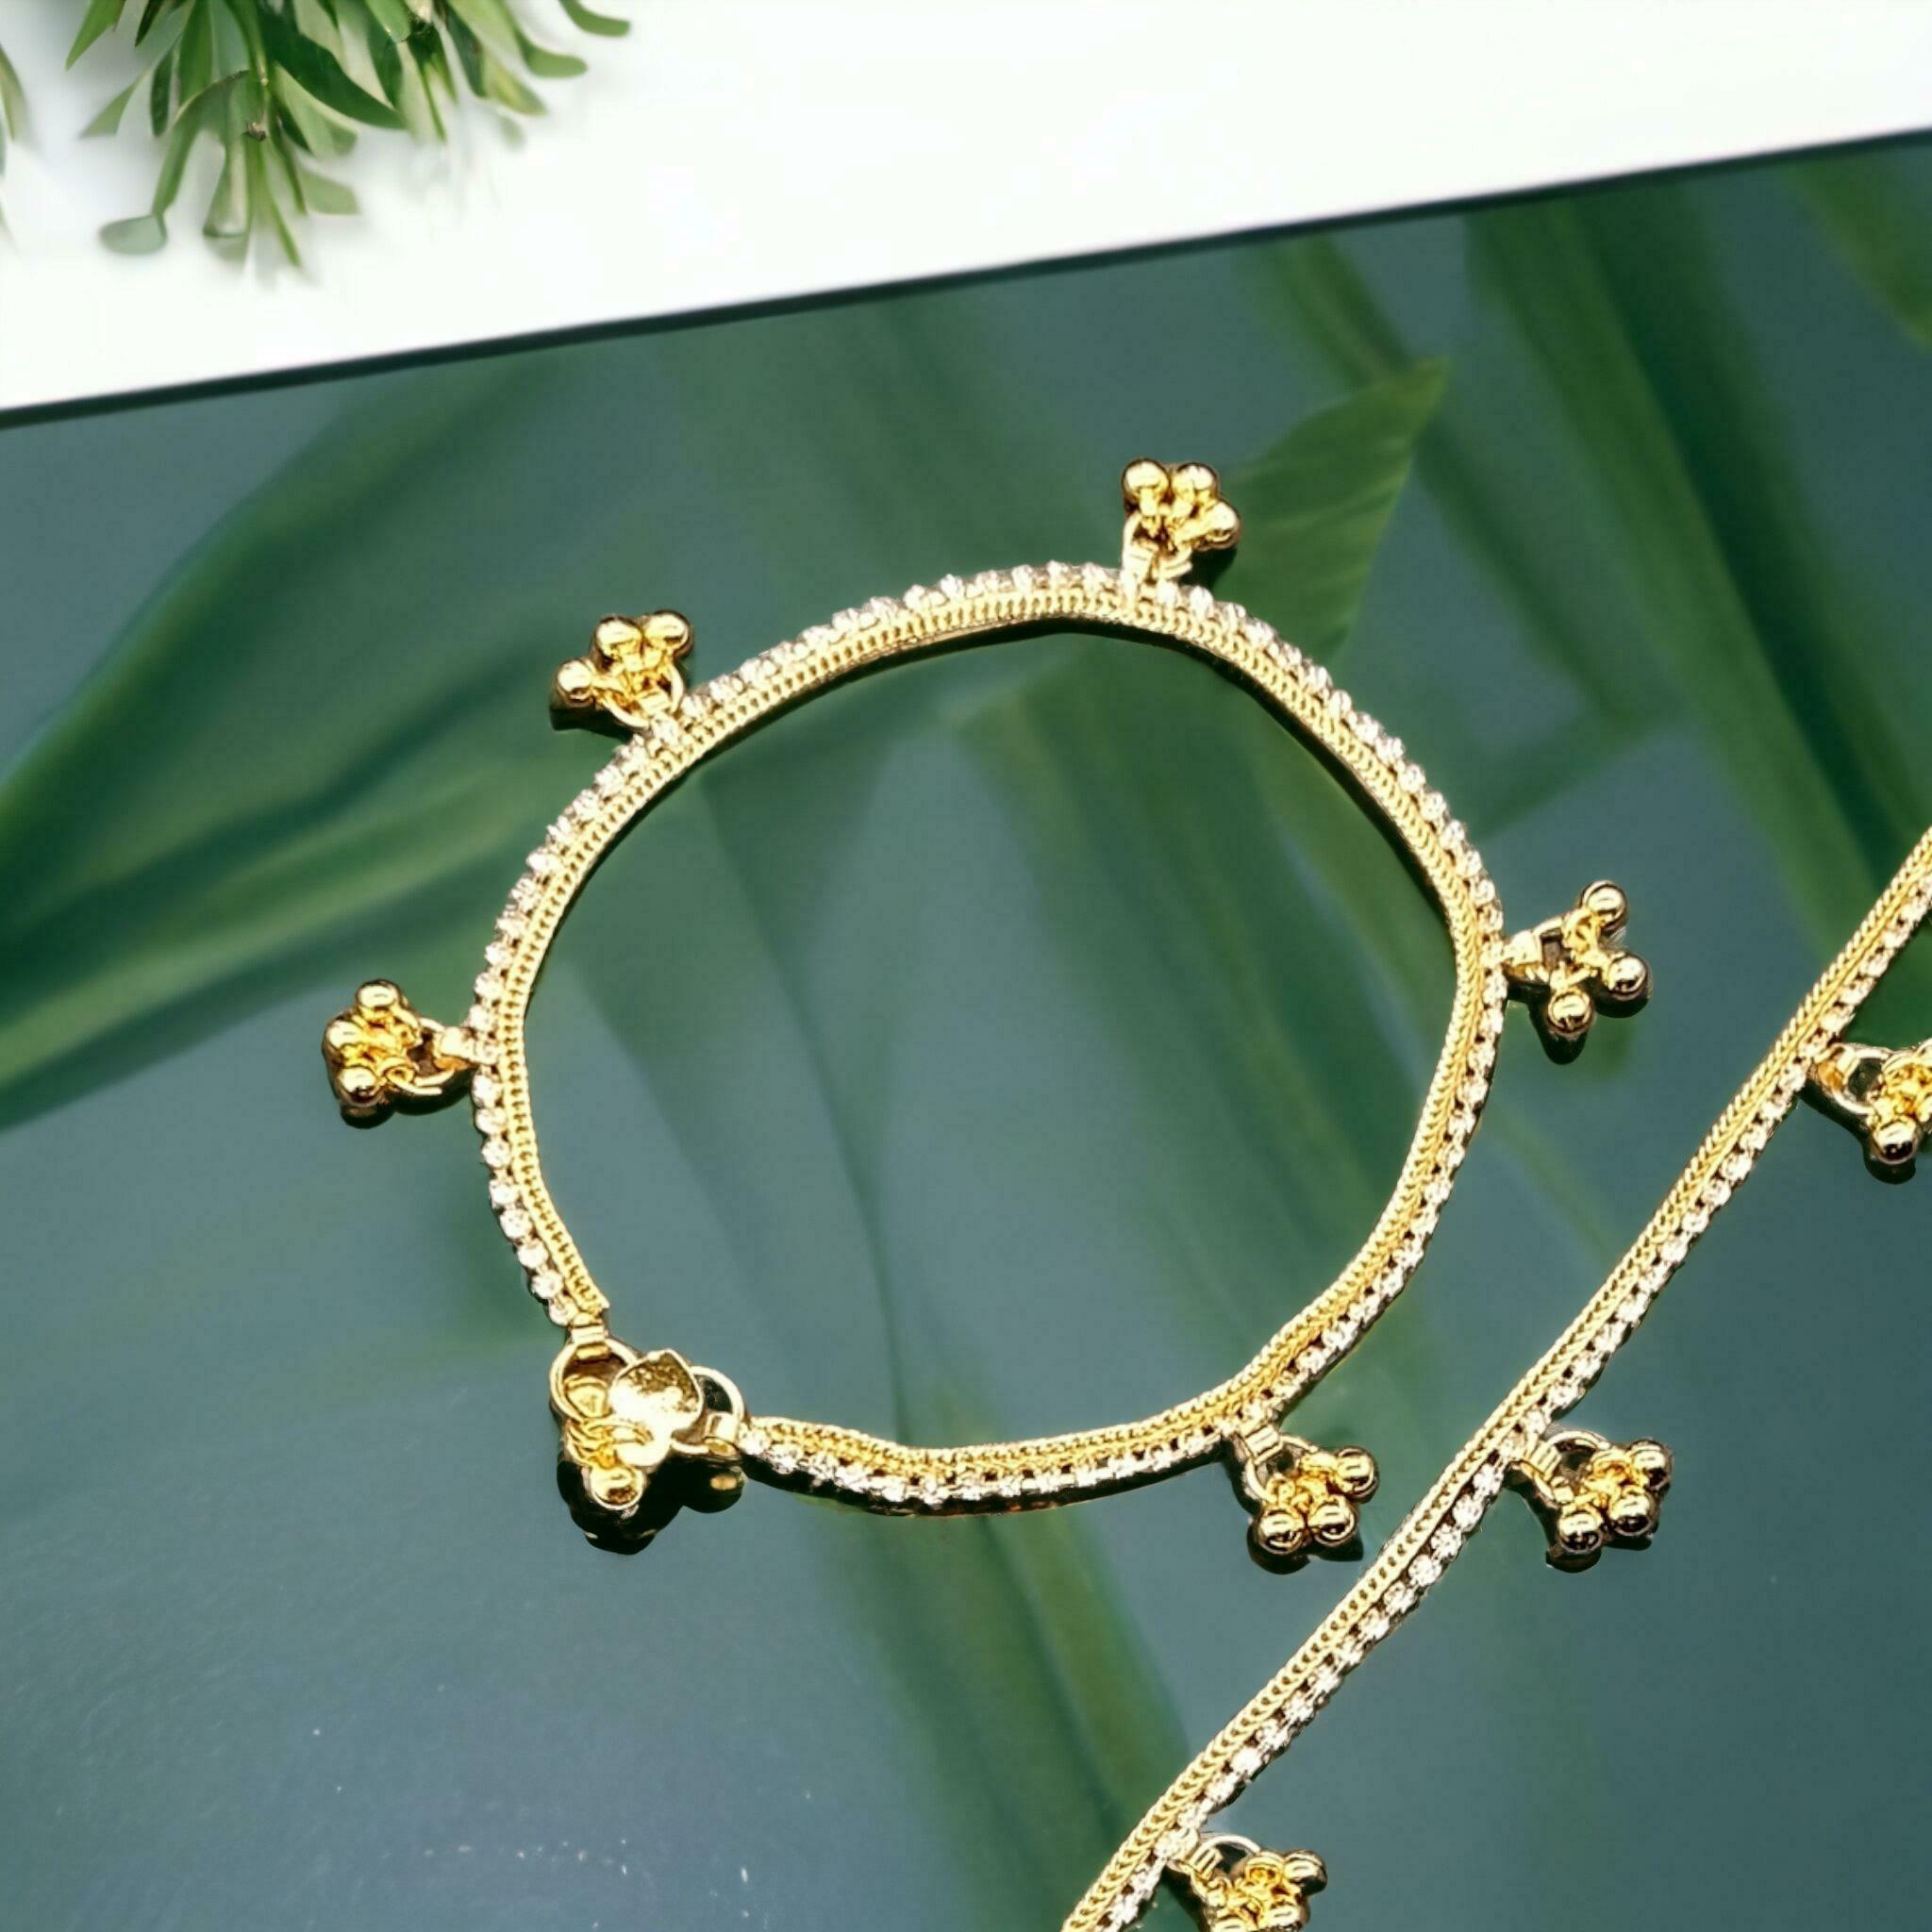
BR Ornaments Twinkling Chunky Women Anklets & Toe Rings Alloy Anklet (Pack of 2)
Type: Anklet
Brand: BR Ornaments
Price: Rs. 230
 This silver anklet looks good with all indian outfitsor traditional outfits suitable girls and women of all ages. grab this pair of anklets, you will feel stylish ankle and shining silver anklet will make beautiful, you must buy the sns traders anklets you will never go wrong with the latest design, fancy anklets in silver jewellery.